Evolusi KL Drift

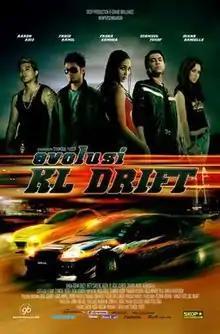
Theatrical release poster

Evolusi KL Drift (English: KL Drift Evolution) is a 2008 Malaysian Malay-language action thriller film directed by Malaysian actor, Syamsul Yusof in his directorial debut, influenced by "". The film was released in Malaysia on 3 April 2008. A sequel, "Evolusi KL Drift 2", was released in March 2010. The film was shot in various locations all over Malaysia, including Johor Bahru, Bukit Tinggi and Putrajaya.